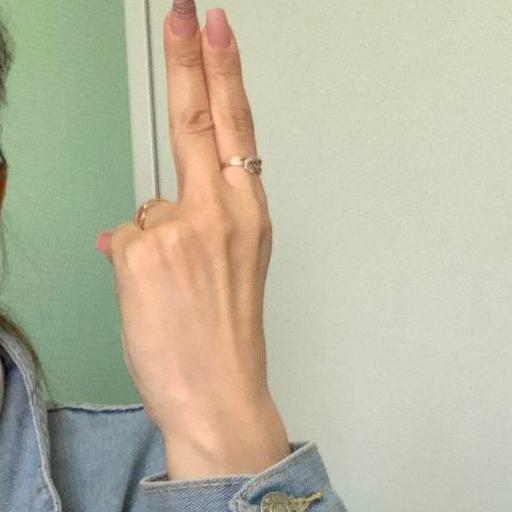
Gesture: two_up_inverted